Uralmash

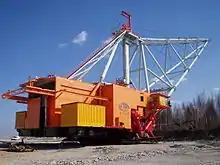
Uralmash-manufactured dragline excavator in the Narva oil shale open pit mine in Estonia.

In 1949 the plant produced the first dragline excavator. In 1960s the plant designed and manufactured draglines with booms 90–100 m long. Now more than 200 walking draglines are in operation at mines in Siberia and the Far East. One third of the total coal amount produced by the open casting is mined with the help of draglines.